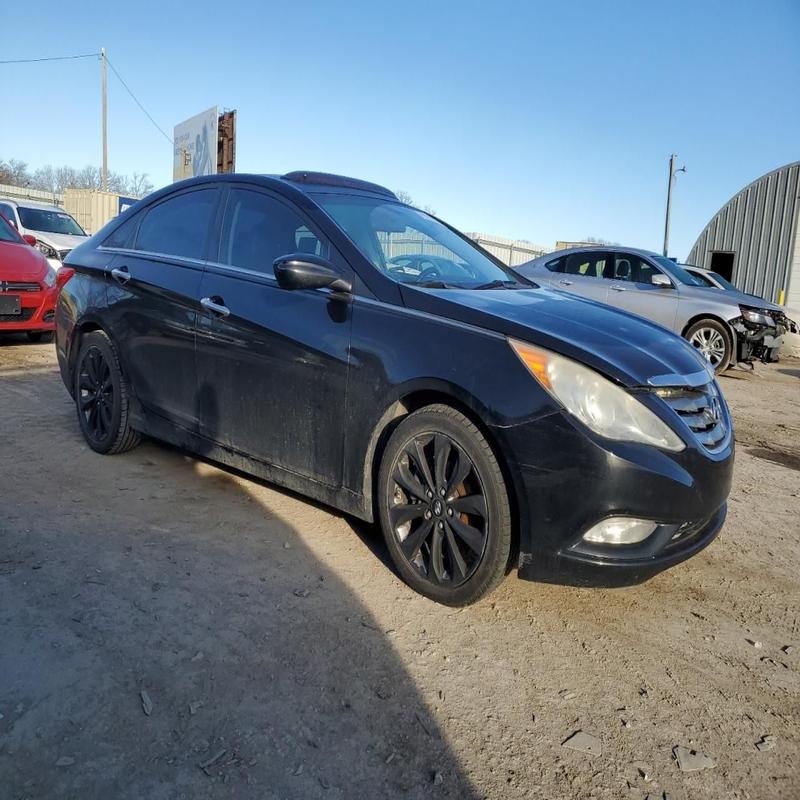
Aucun dommage détecté.
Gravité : aucun